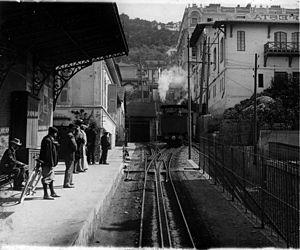
Le Chemin de fer à crémaillère de Monte-Carlo à La Turbie se composait d'une ligne de chemin de fer à voie métrique d'intérêt local, ouverte le 10 février 1894, qui desservait la ville de La Turbie et la reliait à Monaco. Elle fut fermée en 1932 au service à la suite d'un grave accident.